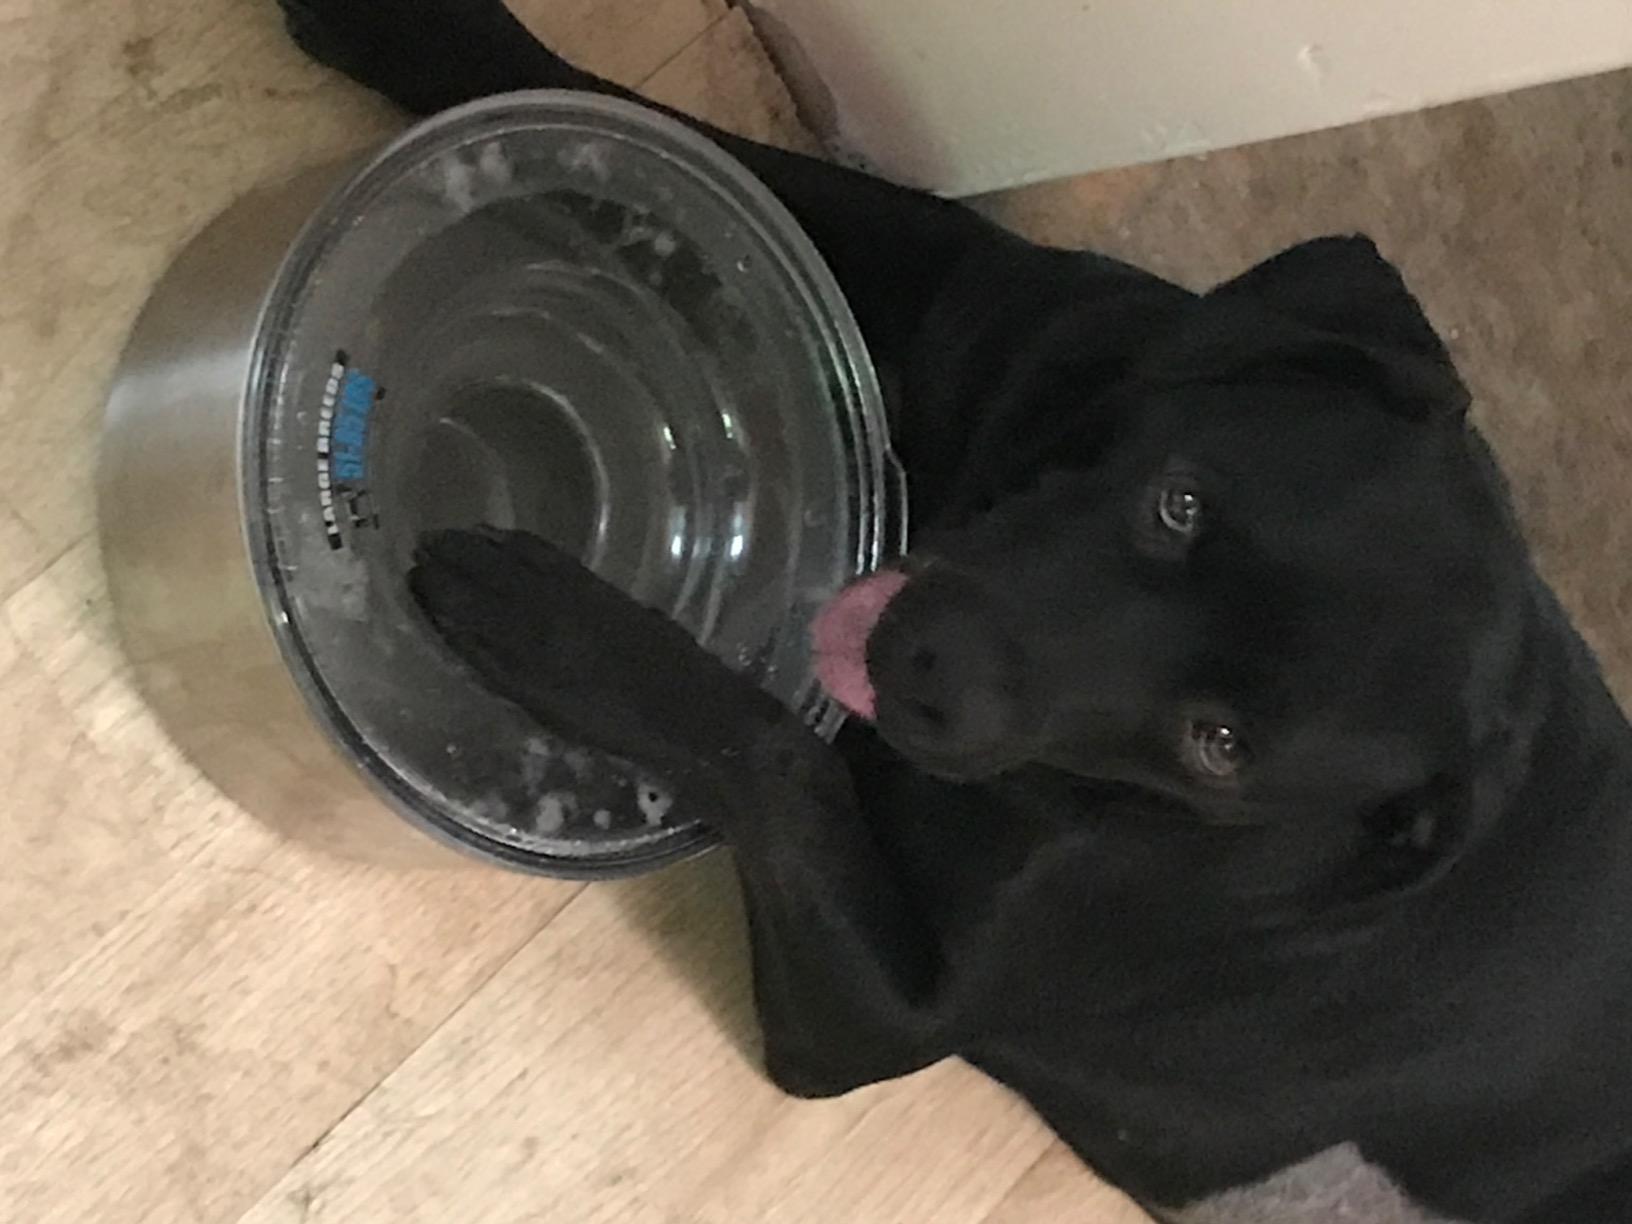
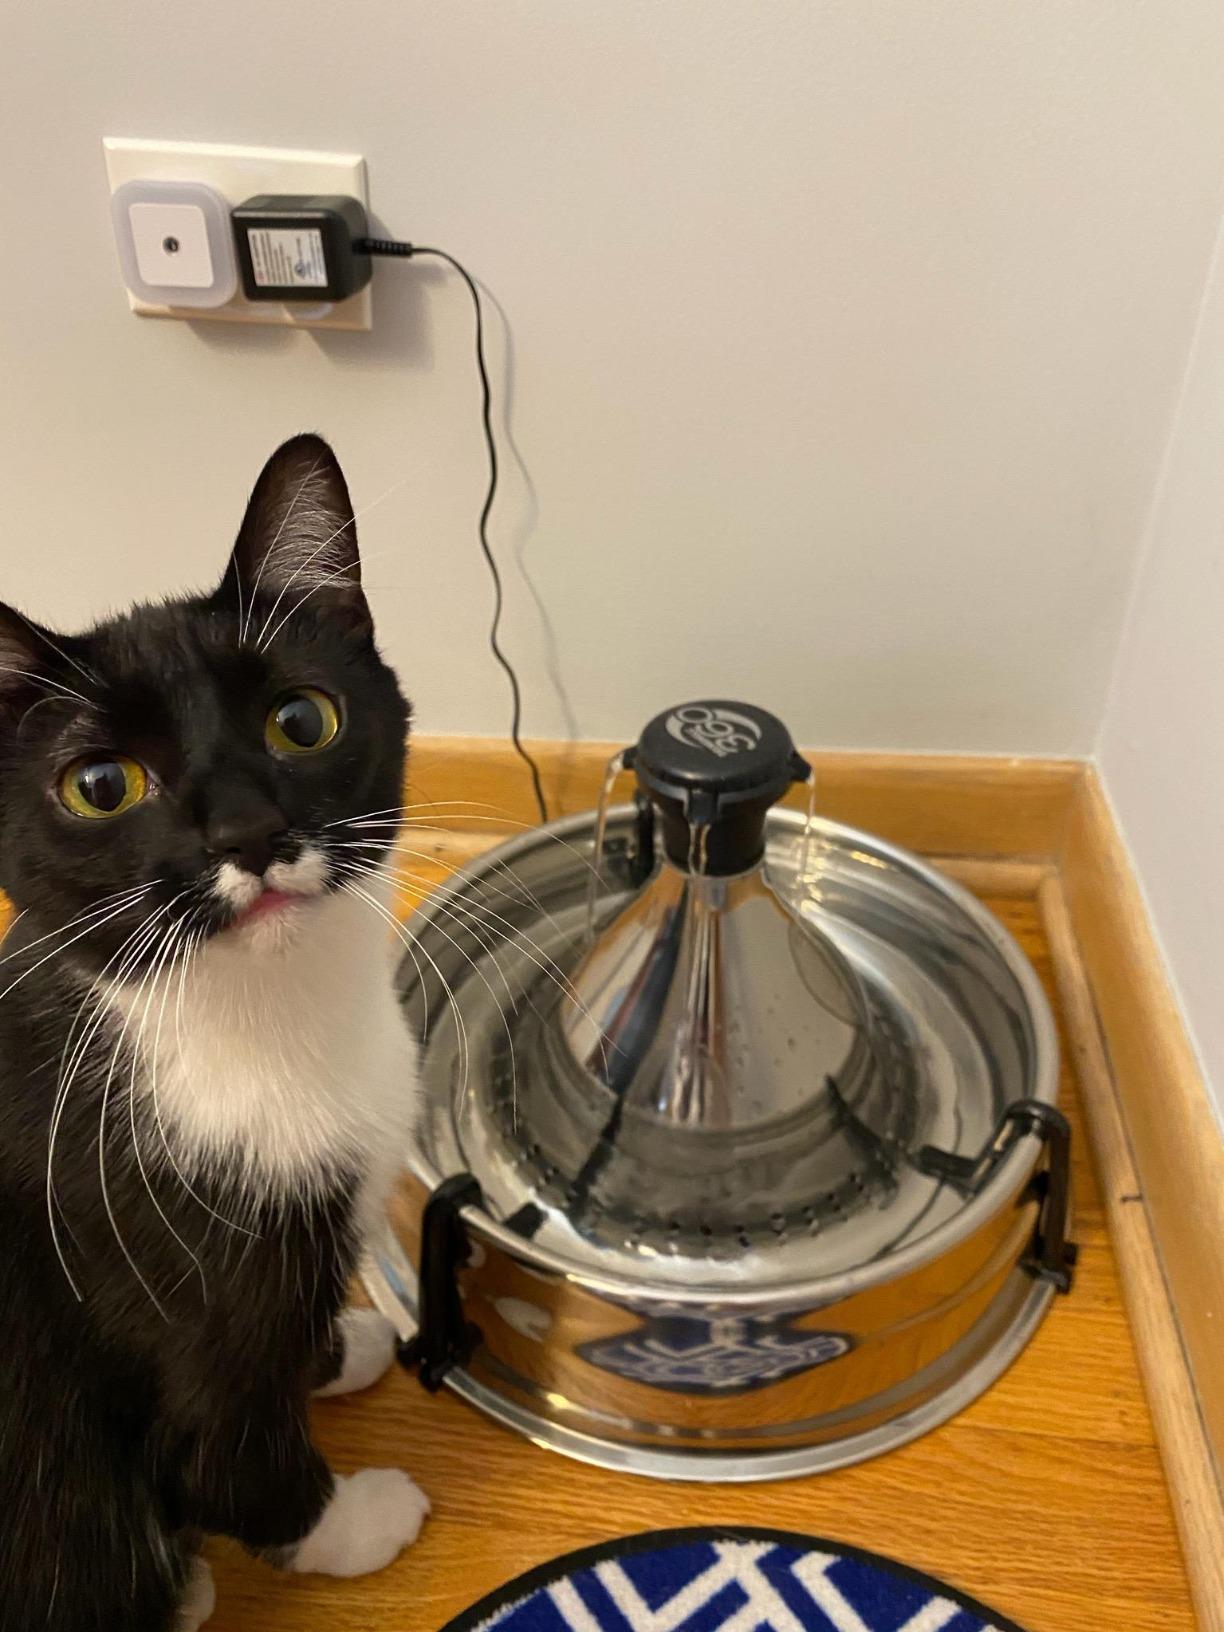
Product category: items_bowl
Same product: no